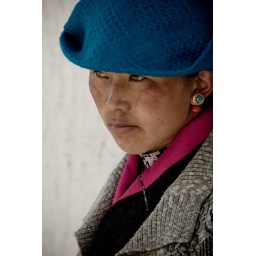
woman in the blue hat